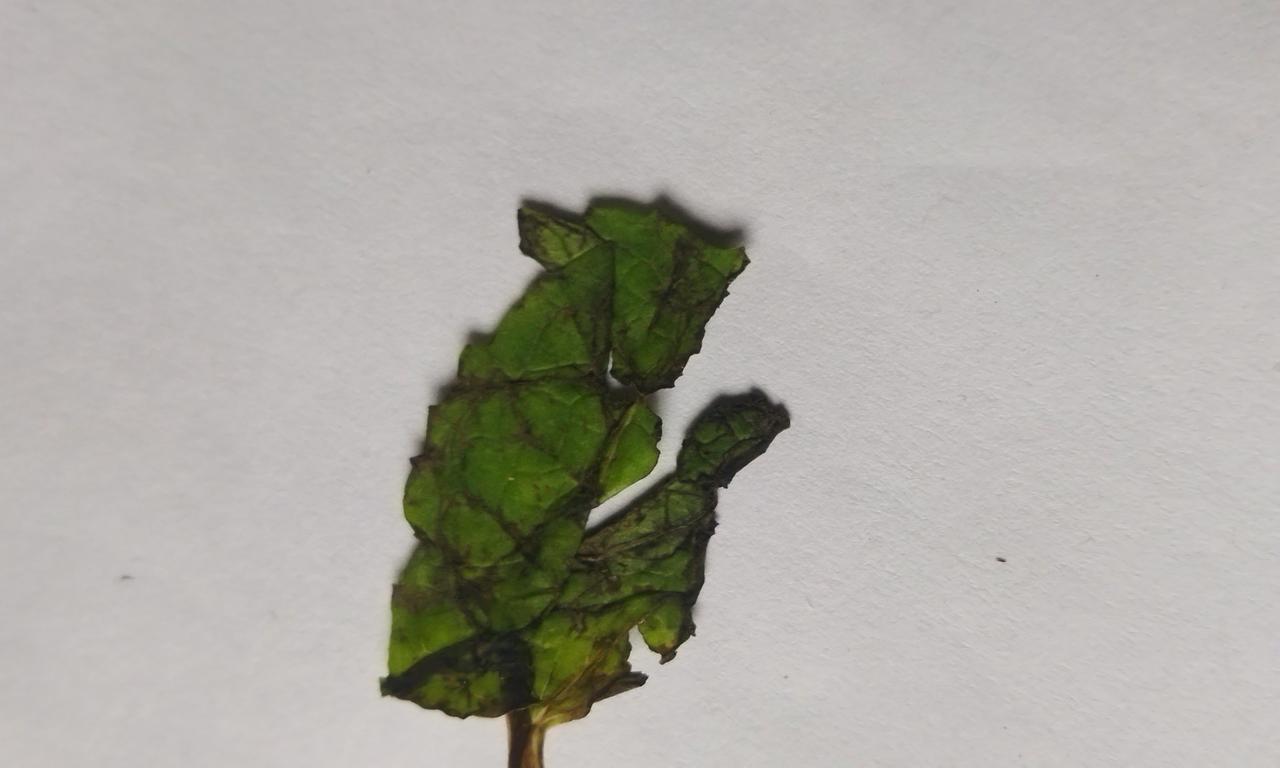
Label: Spoiled